Chile national football team

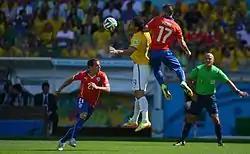
Chile (red and blue) playing against tournament hosts Brazil (yellow and white), in the 2014 FIFA World Cup Round of 16.

With Sampaoli, Chile were able to qualify for 2014 FIFA World Cup, reaching to the round of 16, where Chile lost to host nation Brazil on penalties.